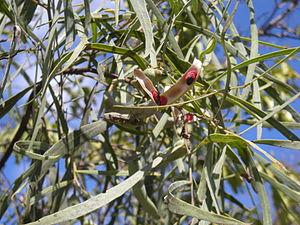
Acacia salicina est une espèce d'arbre originaire de l’est de l’Australie. La moyenne annuelle des précipitations de son habitat est de 375 à 550 mm, mais on peut le trouver dans les zones au-delà de 1 500 mm de précipitations par an dans le nord du Queensland et en dessous de 100 mm annuels dans le centre de l'Australie. On le trouve à une altitude de 50 à 300 m au-dessus de la mer. Il pousse bien en plein soleil et tolère les gelées jusqu'à −7 °C.